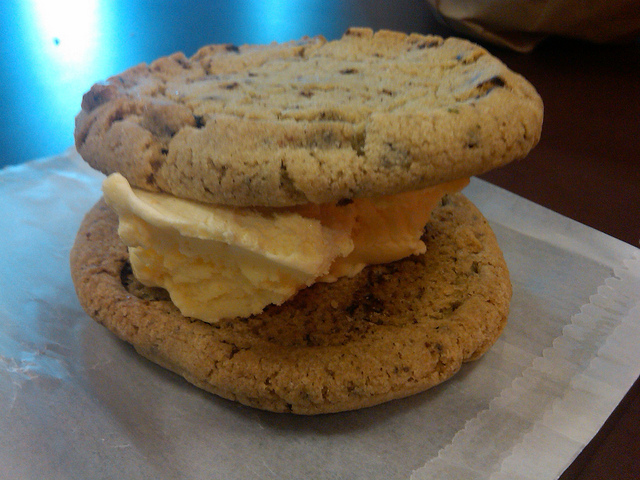
user: Given an image and a question. Answer the question in a short answer. Question: Whichi sesame street character would eat this? Short Answer:
assistant: cookie monster